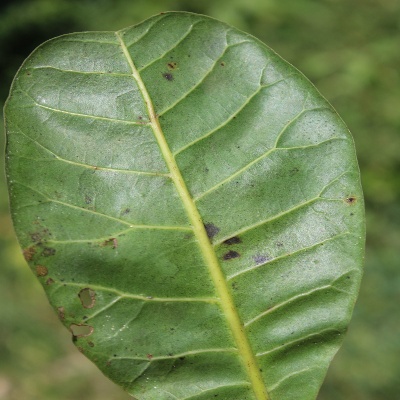
Crop: Cashew
Condition: anthracnose